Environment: real
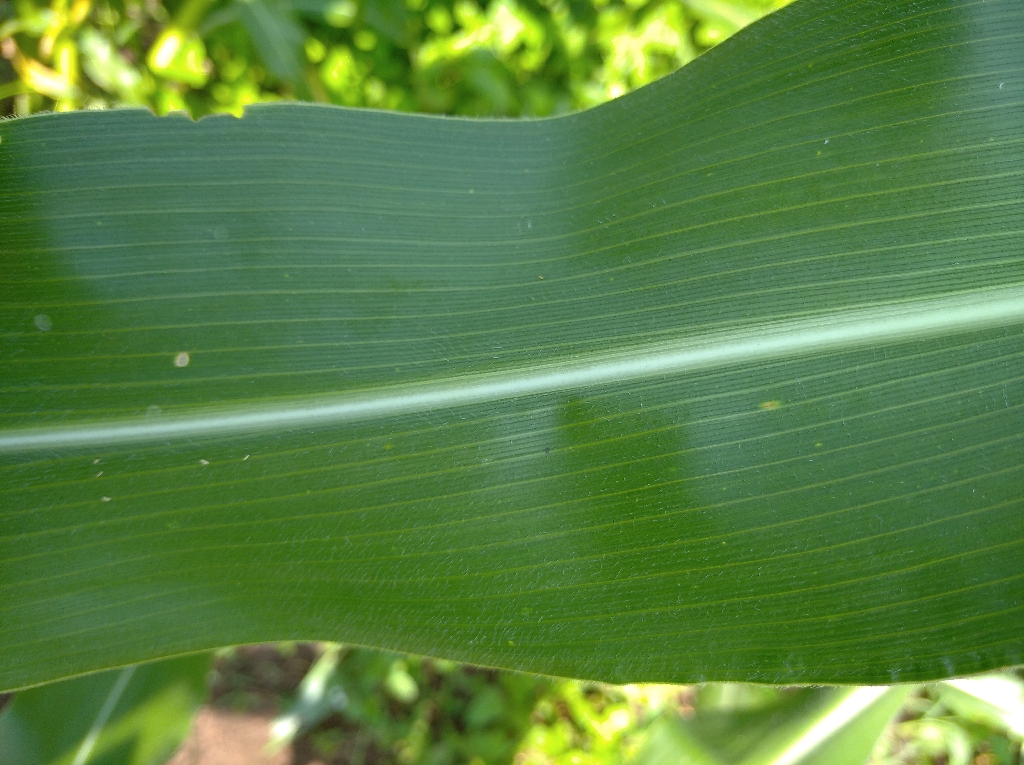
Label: healthy